Manti (food)

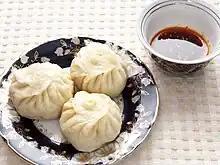
Uyghur-style manta with chili sauce on the side

In general, there is agreement that the recipe was carried across Central Asia along the Silk Road to Anatolia by Turkic and Mongol peoples. According to Holly Chase, "Turkic and Mongol horsemen on the move are supposed to have carried frozen or dried manti, which could be quickly boiled over a camp-fire". Migrating Turkic-speaking peoples brought the dumpling with them to Anatolia, where it evolved into the Turkish "mantı". Korean mandu is said to have arrived in Korea through the Mongols in the 14th century.